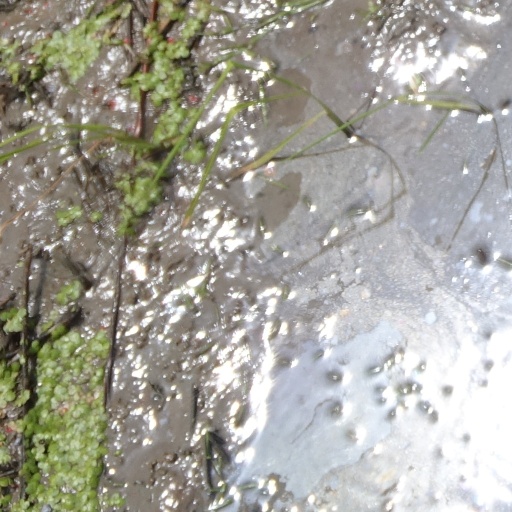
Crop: rice